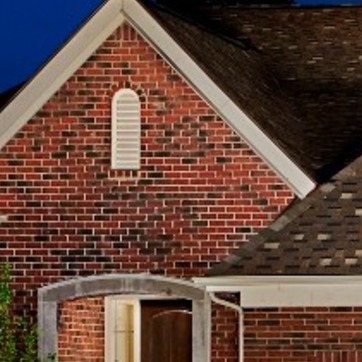
Material: brick